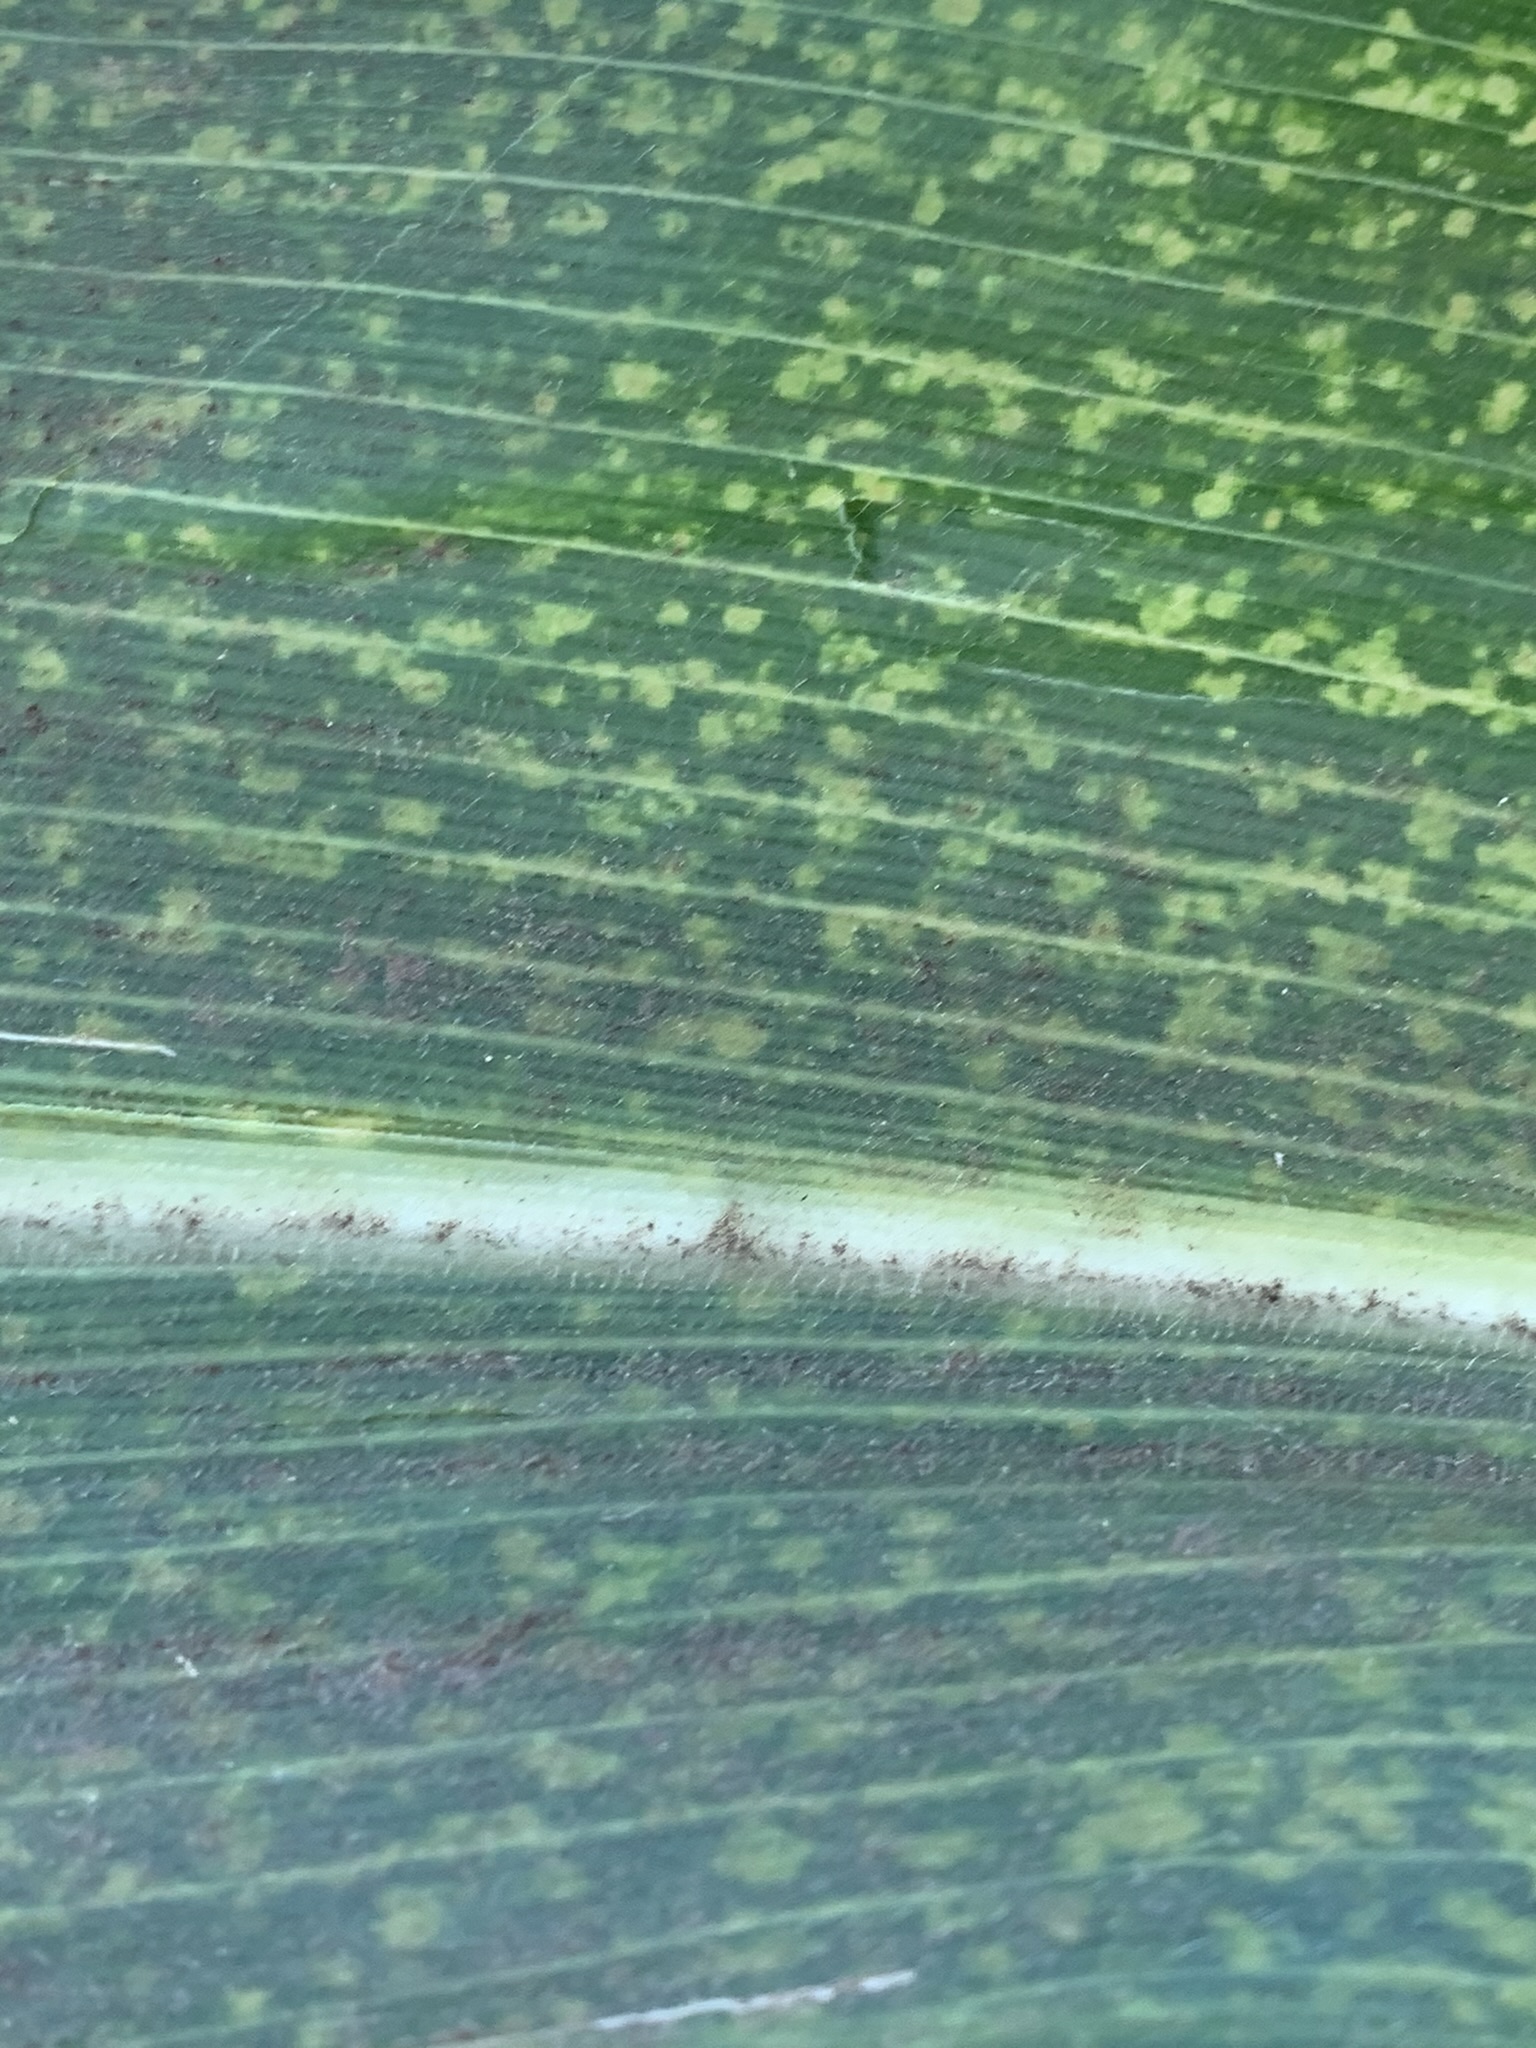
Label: MLN